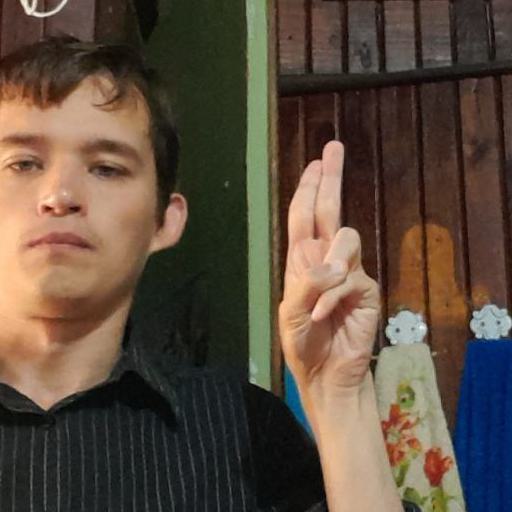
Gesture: two_up